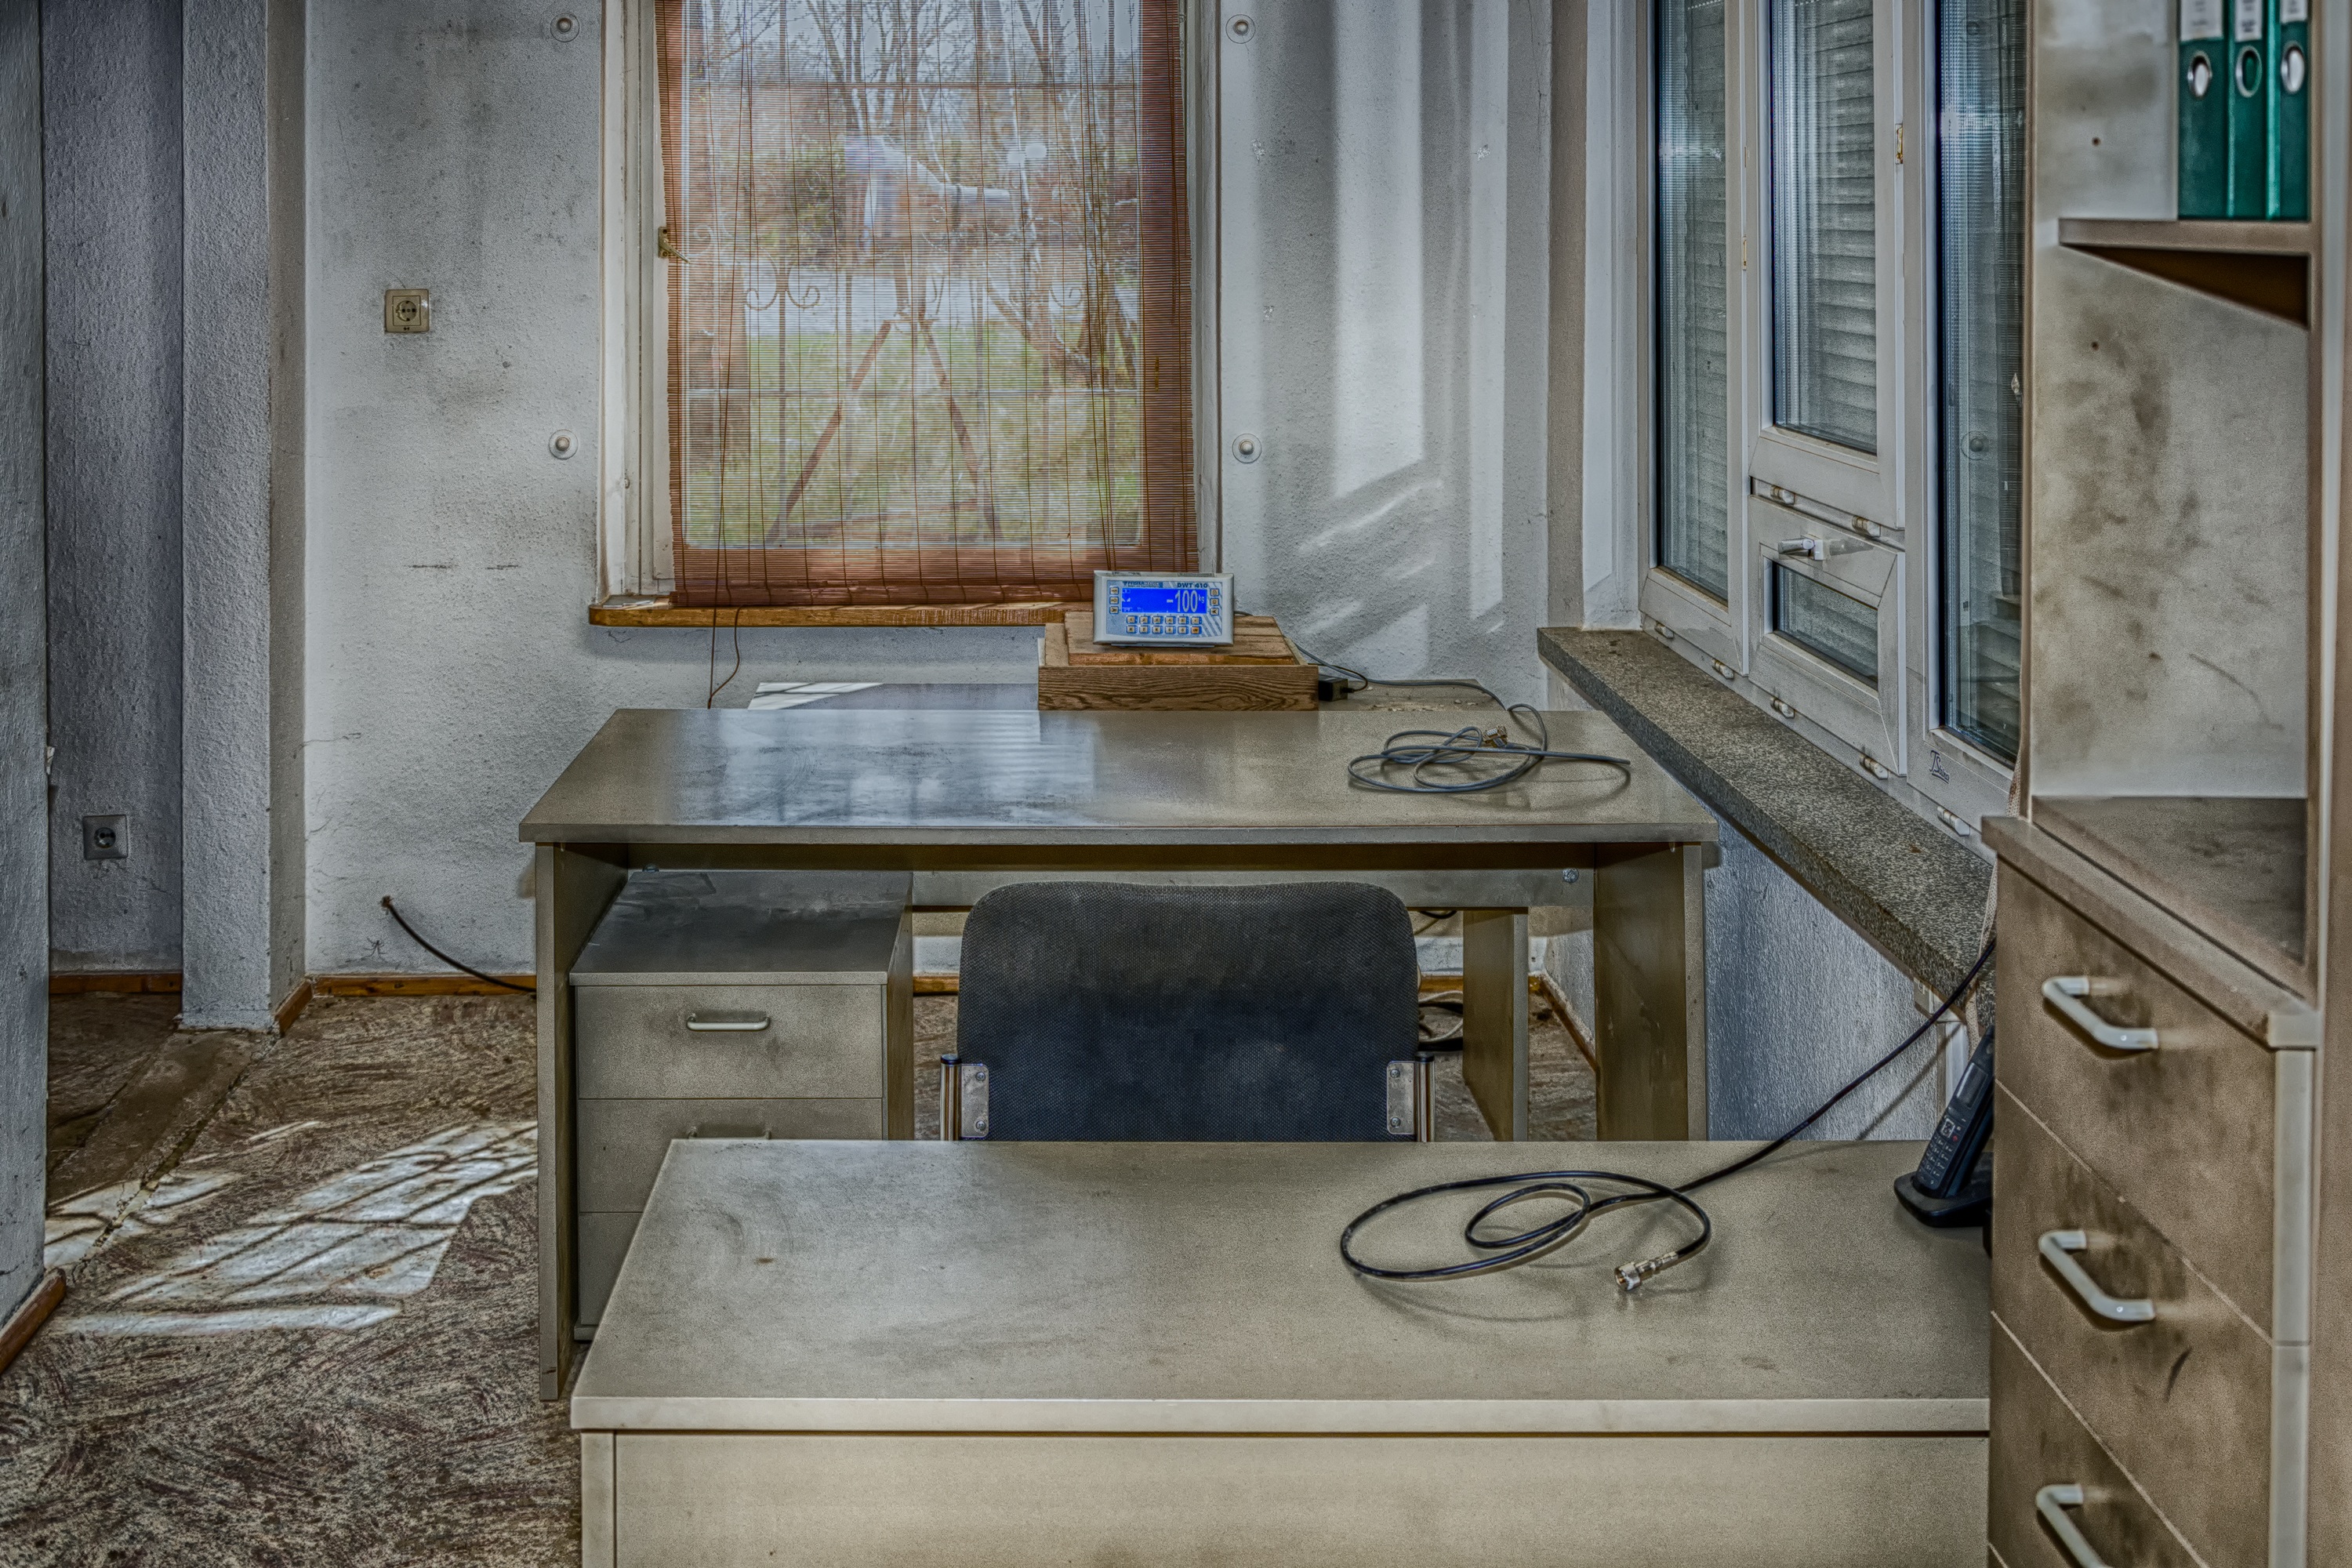
desk, wood, house, floor, home, cottage, office, kitchen, tile, dirty, furniture, room, still life, countertop, interior design, bathroom, estate, workplace, flooring